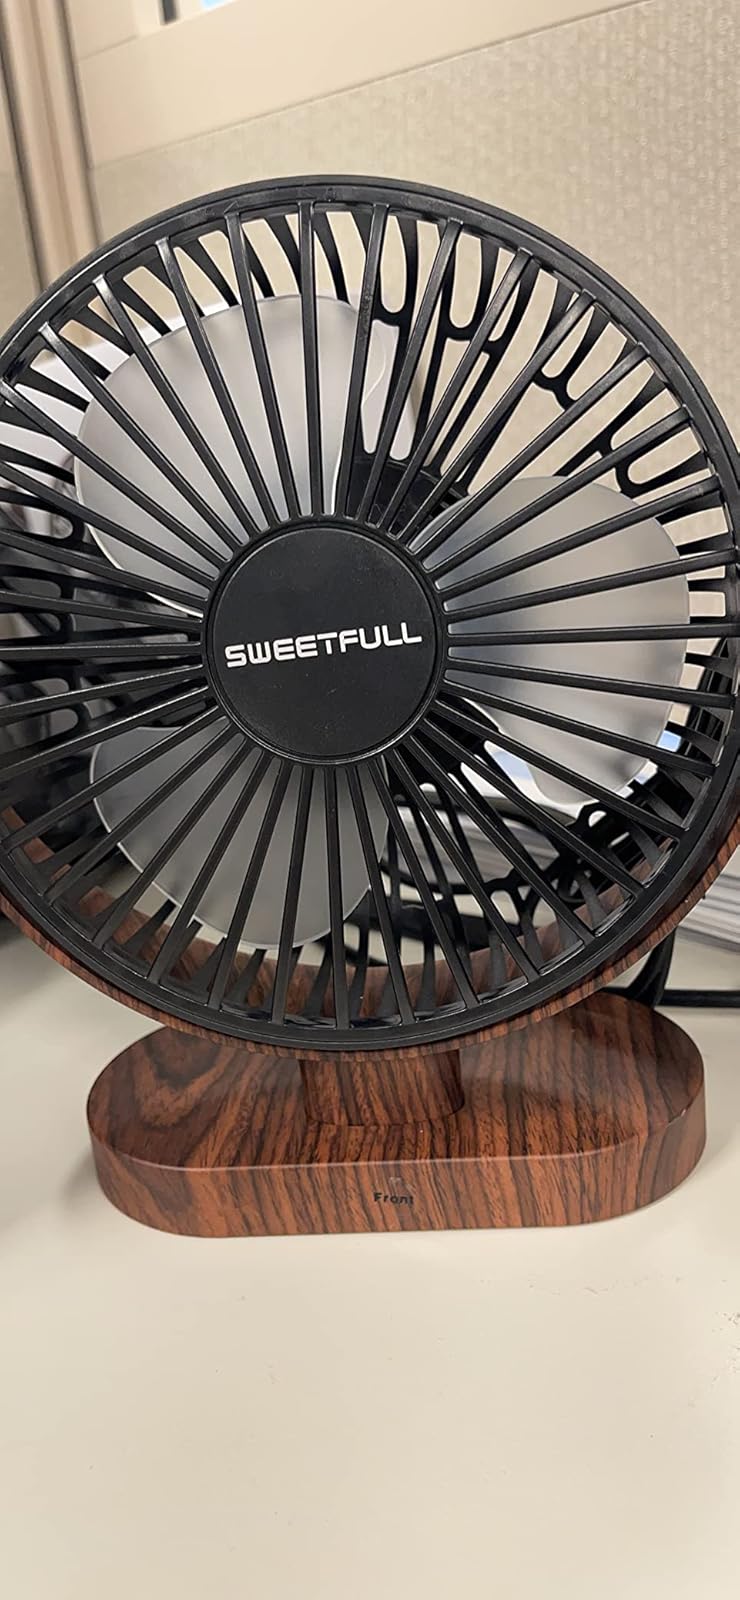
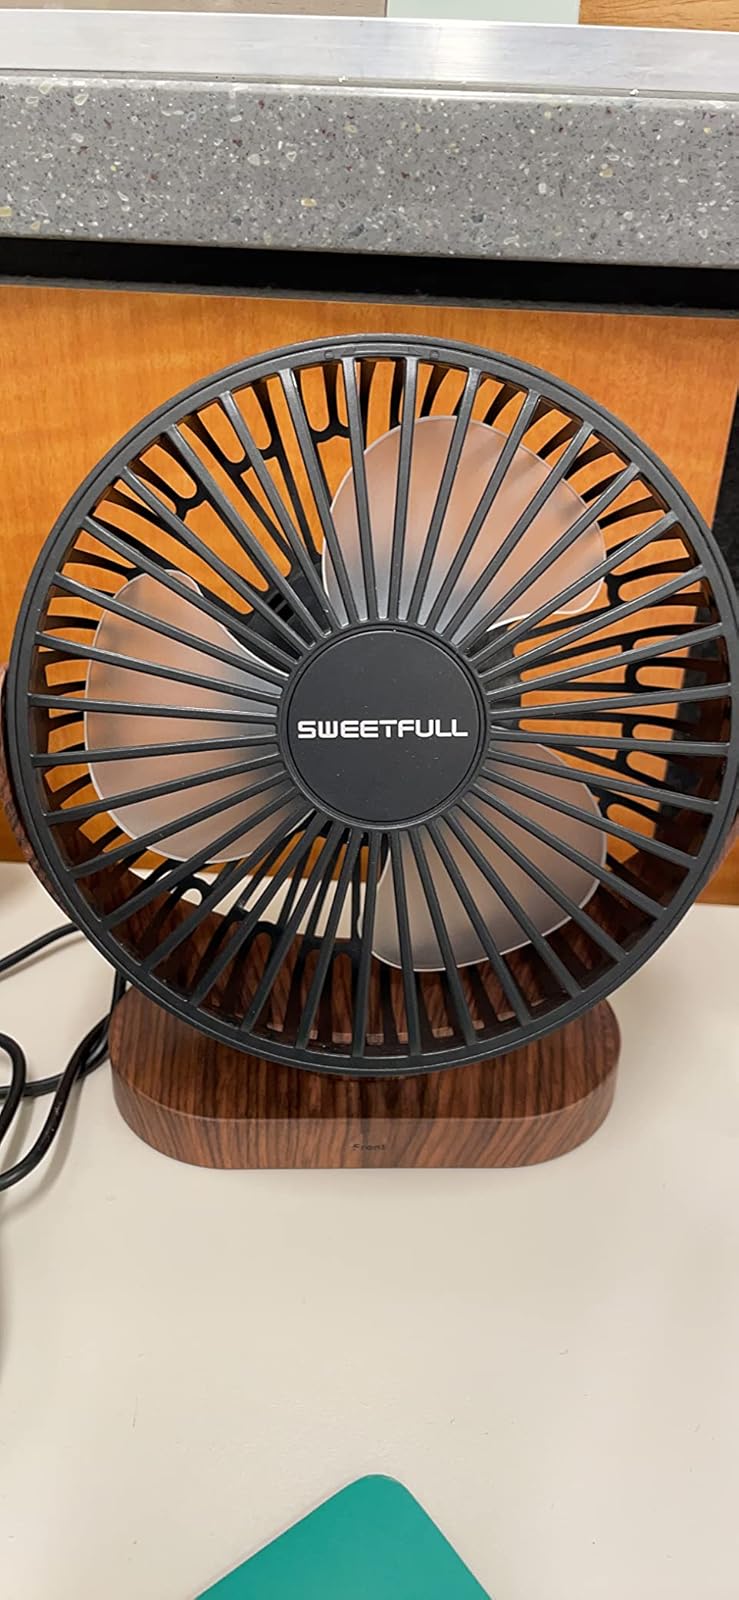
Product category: fan
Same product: yes